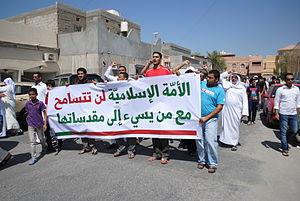
À partir du 11 septembre 2012, date coïncidant avec le onzième anniversaire des célèbres attentats de 2001, plusieurs représentations diplomatiques occidentales, dont l'ambassade des États-Unis en Égypte, au Caire et le consulat des États-Unis à Benghazi en Libye, ont été la cible d'attaques présentées comme des réactions à la diffusion sur YouTube, depuis le 2 juillet 2012, de la bande-annonce d'un film intitulé L'Innocence des musulmans, tenu pour blasphématoire envers Mahomet.